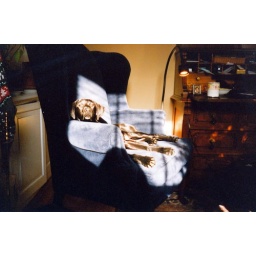
Chloe in the blue chair